Frans Geffels

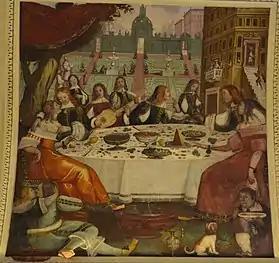
"Prodigal son in wild living"

He was both a canvas and fresco painter. He painted portraits, history subjects, military scenes, architectural scenes and genre scenes such as merry companies. He is in particular known for his perspective views of two important military battles against Turkish forces: the "Relief of Vienna" (Vienna Museum at Karlsplatz) and the "Retaking of Buda" (Hungarian National Museum). Both paintings provide a bird's eye view of the military action with a view of the besieged city in the distance. Both paintings have in the lower left corner a legend which describe key locations in the battle scene which are each identified by a number in the painting. For the "Retaking of Buda" Geffels based his topographically correct view on an extremely rare print engraved by the Vienna-based engravers Johann Martin Lerch and Johann Jakob Hofmann after a drawing by the Dutch artist Justus van den Nypoort. For the "Relief of Vienna" Geffels relied on a print engraved by Johann Jakob Hofmann after a design by Justus van den Nypoort published soon after the events happened.